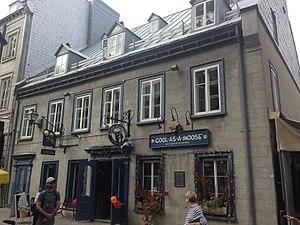
22, rue Sainte-Anne, Québec.
Pierre-Joseph-Olivier Chauveau, né le 30 mai 1820 à Charlesbourg et mort le 4 avril 1890 à Québec, est un homme politique, avocat, écrivain et professeur québécois.